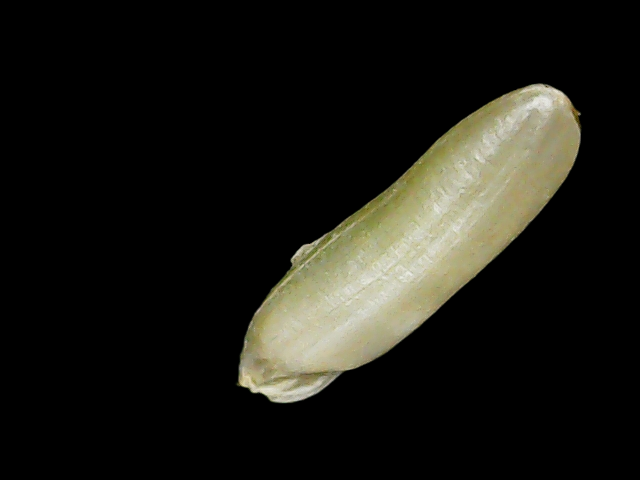
Rice variety: Binadhan26